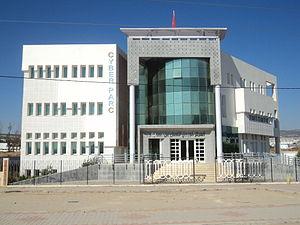
Cyber parc de Béja
Béja est une ville du Nord-Ouest de la Tunisie située à une centaine de kilomètres de Tunis et à une cinquantaine de kilomètres de la frontière tuniso-algérienne.